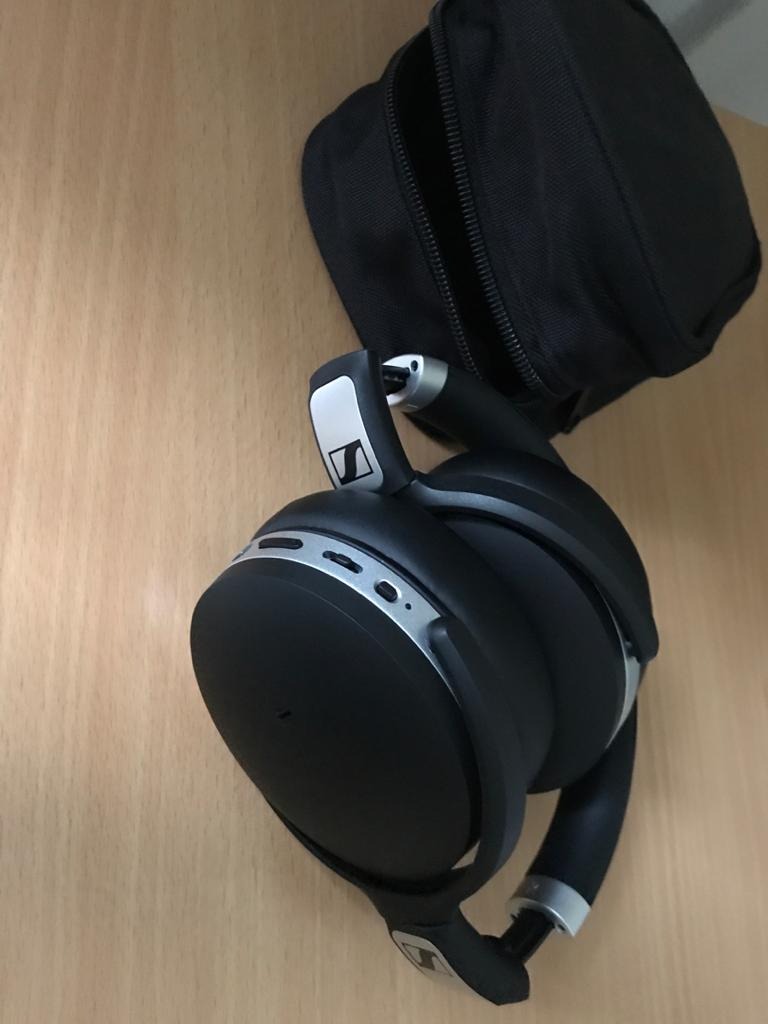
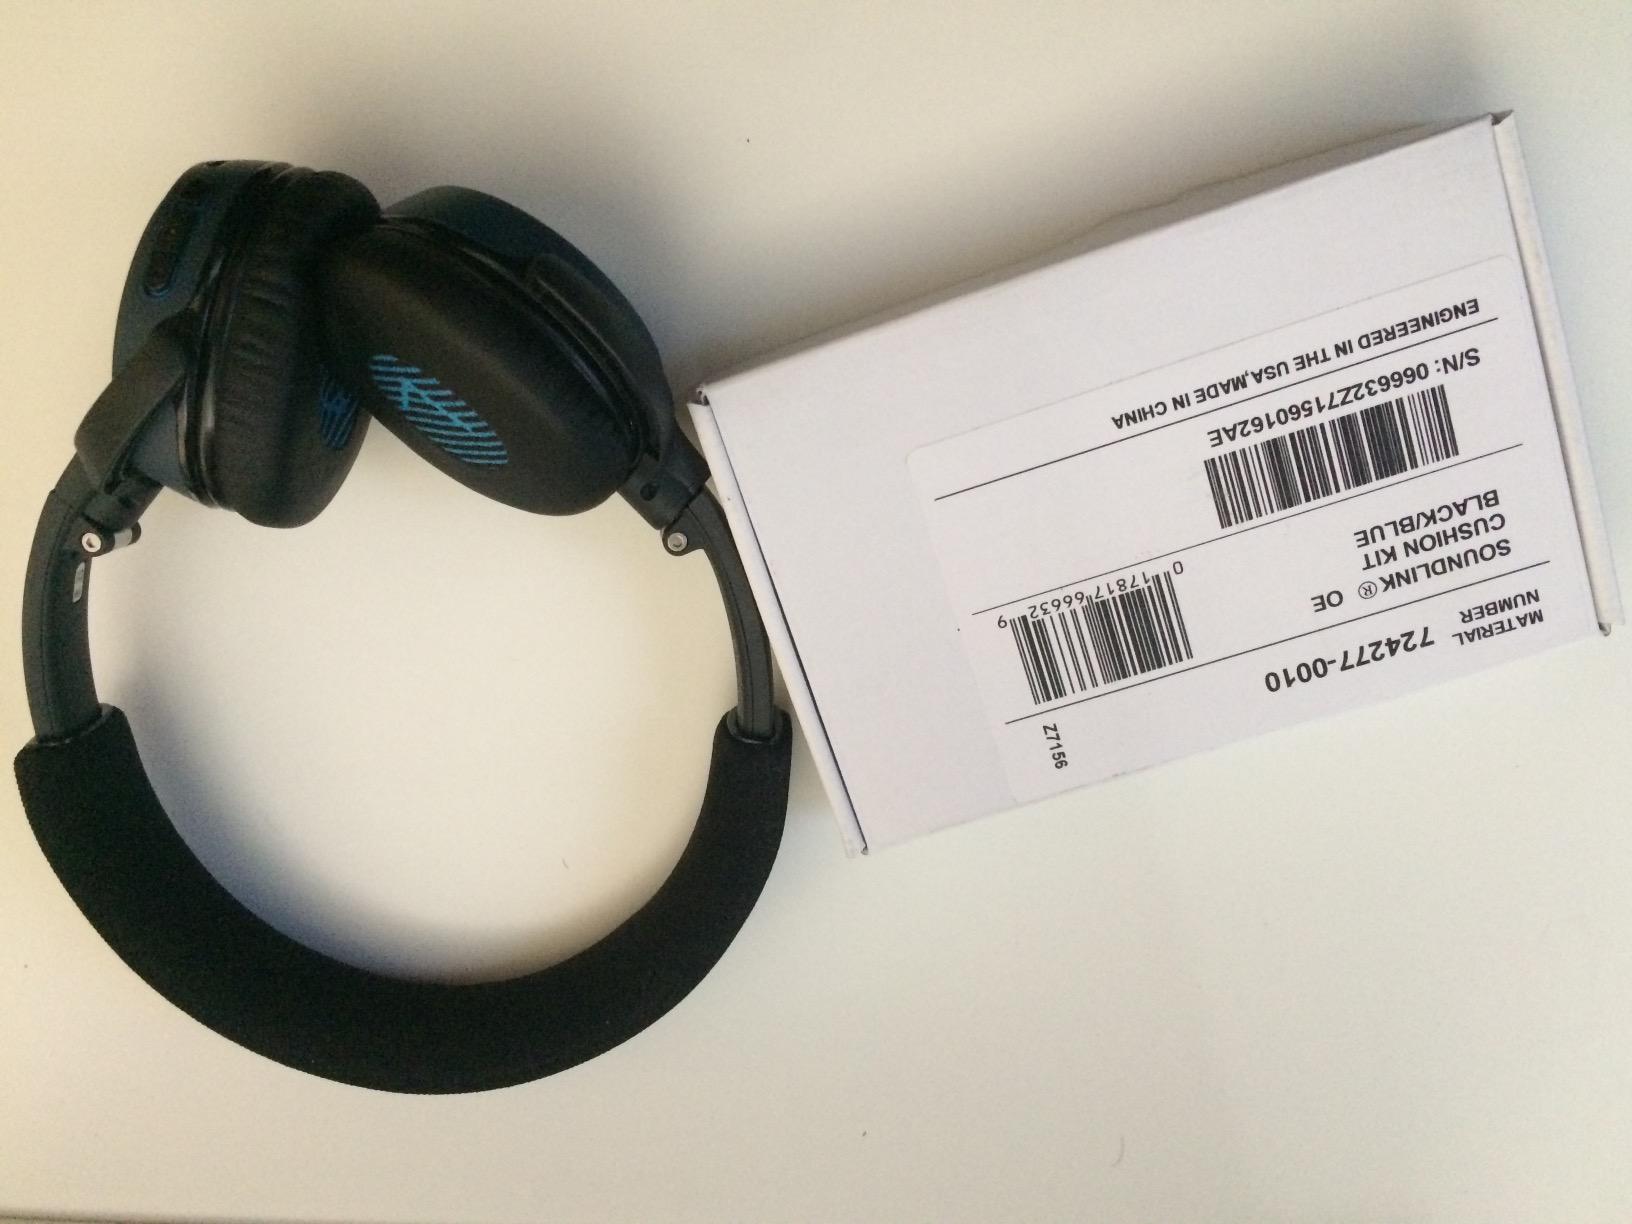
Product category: headphones
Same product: no